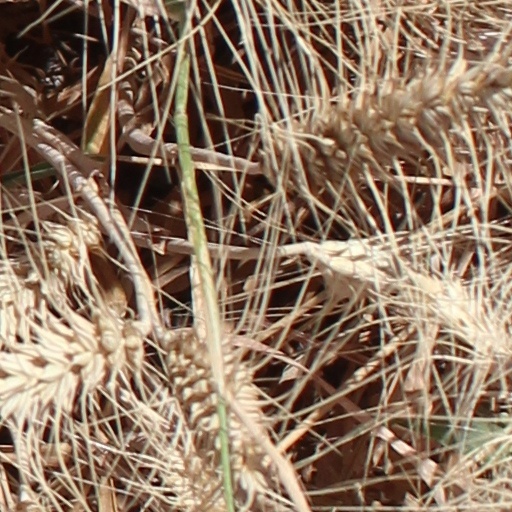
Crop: wheat